University of Greifswald

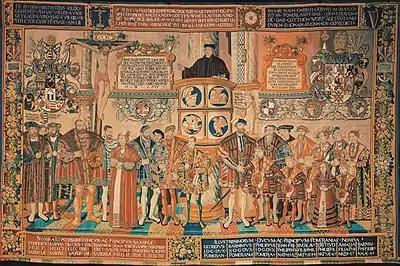
Croy tapestry

The university's research emphasis lies in the field of plasma physics, landscape ecology, medicine, biotechnology, the Middle Ages and the languages and cultures of countries bordering the Baltic Sea.